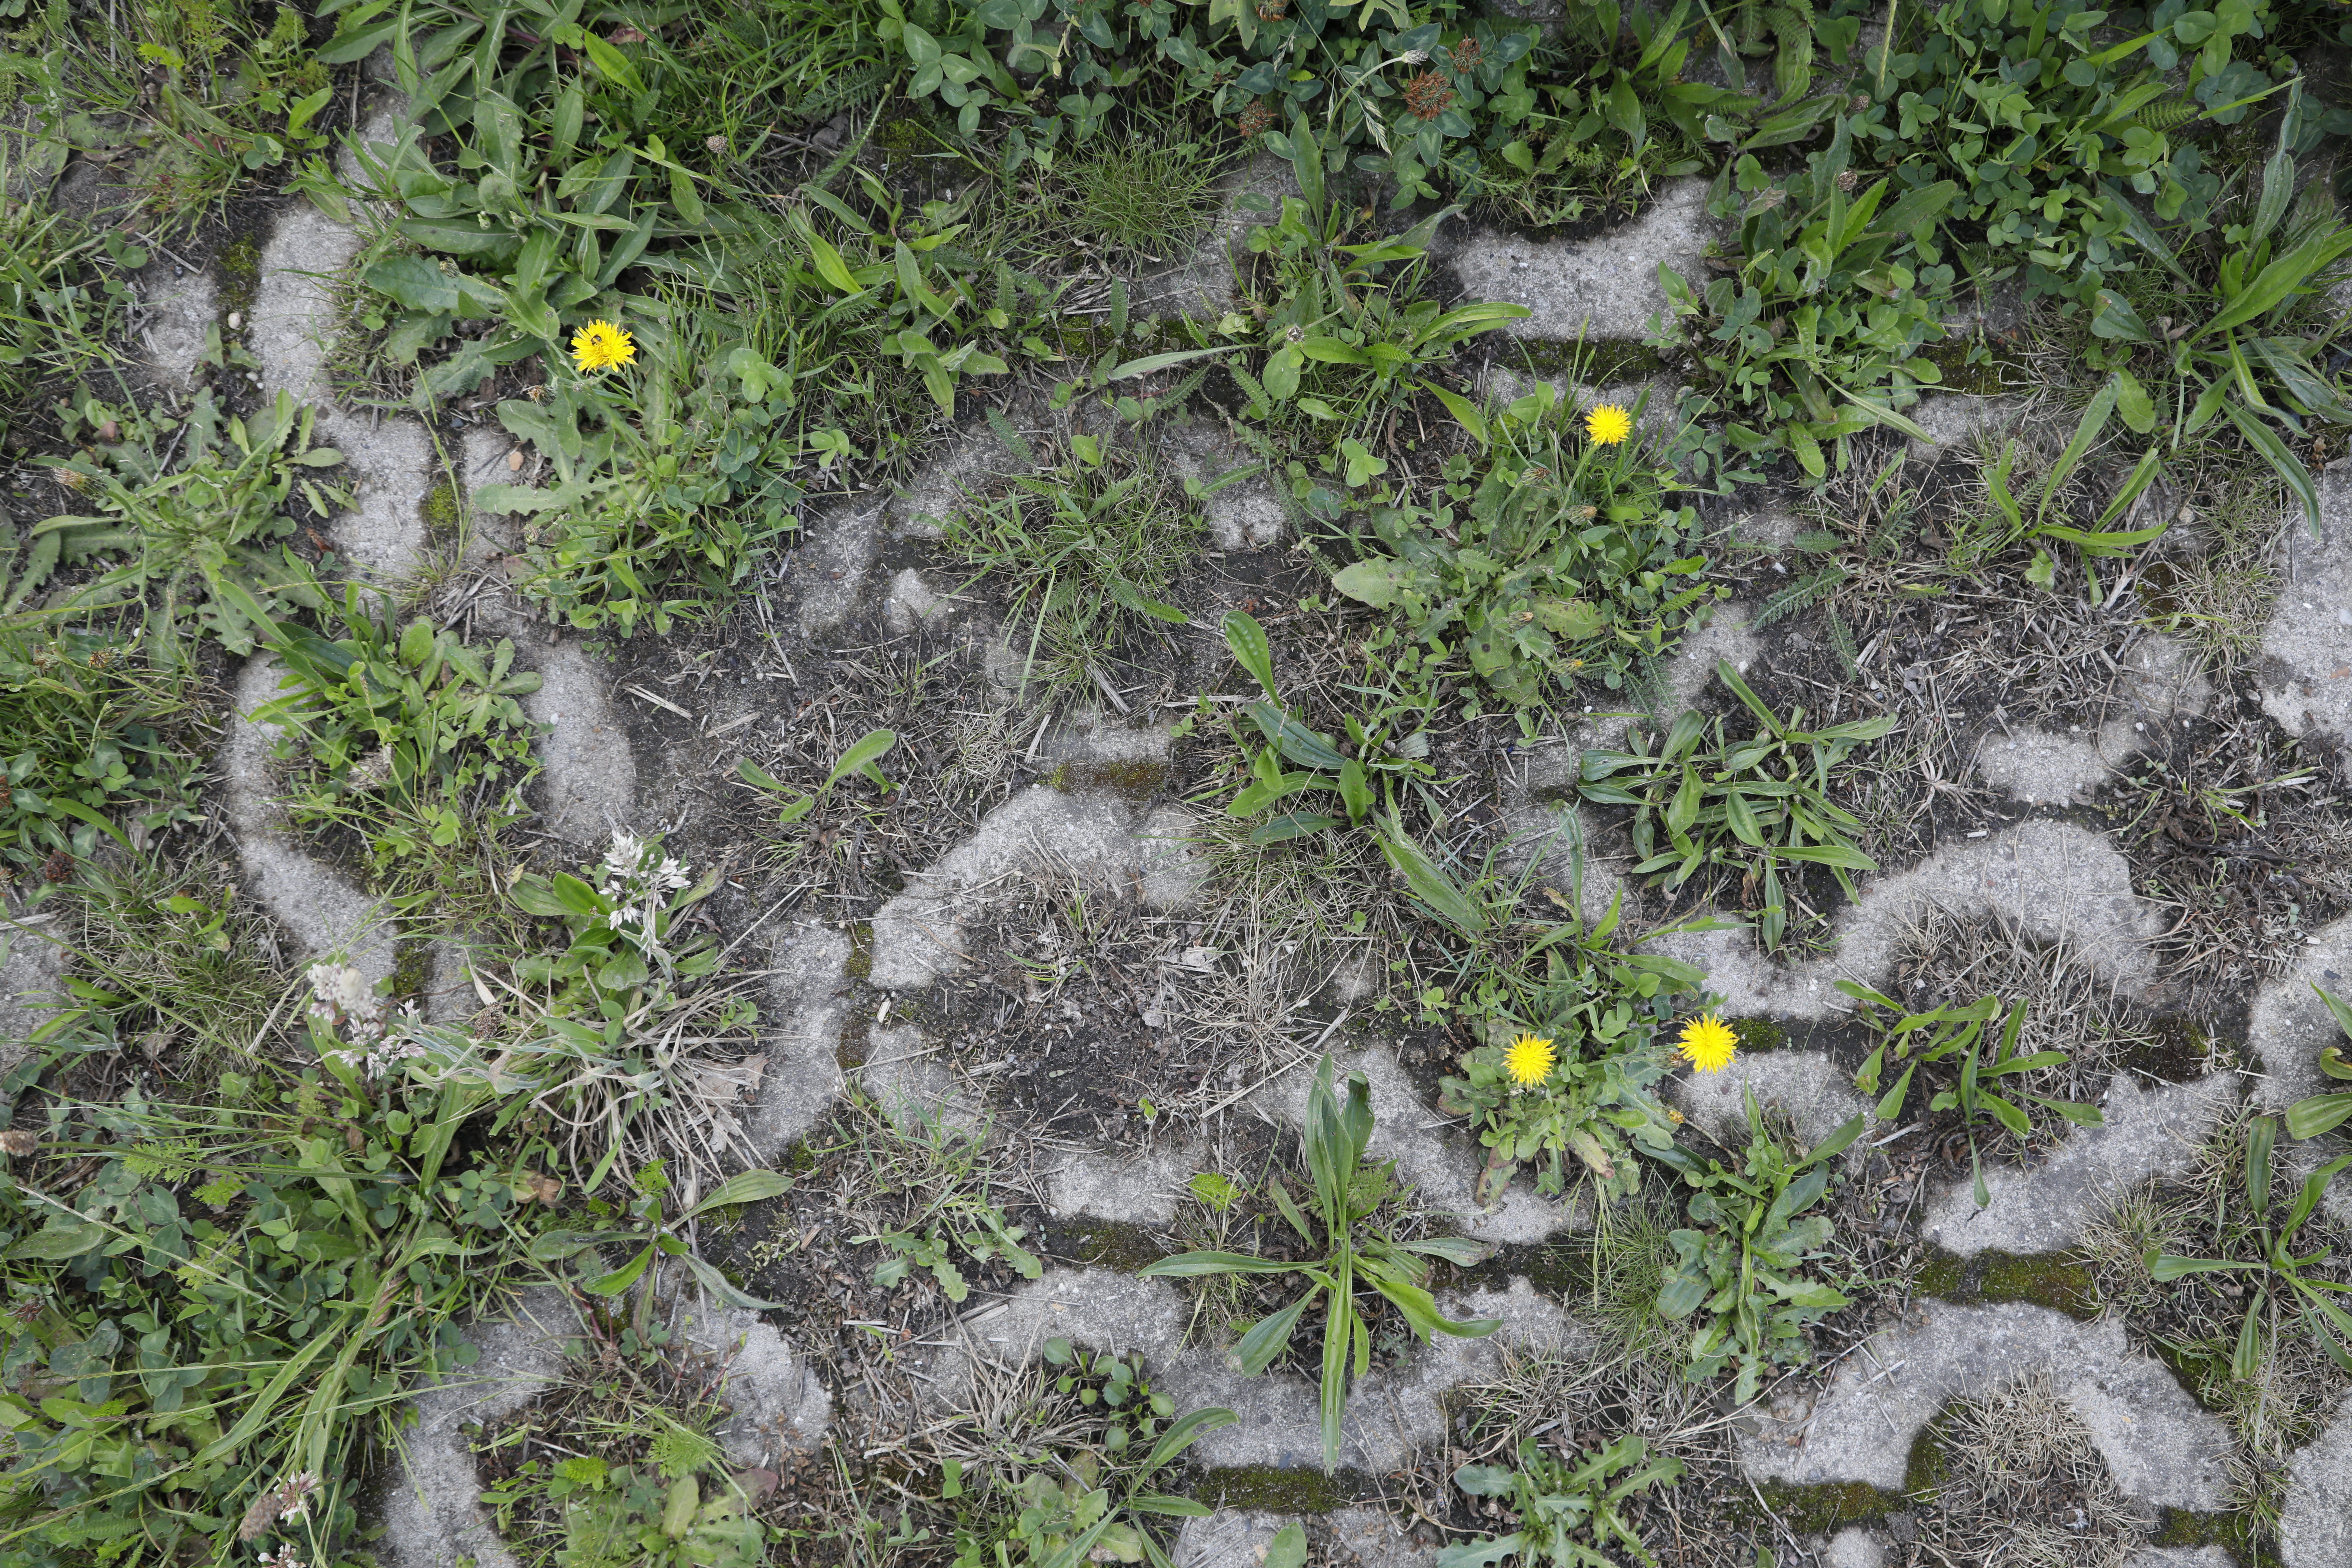
Plant species: Hypochaeris radicata